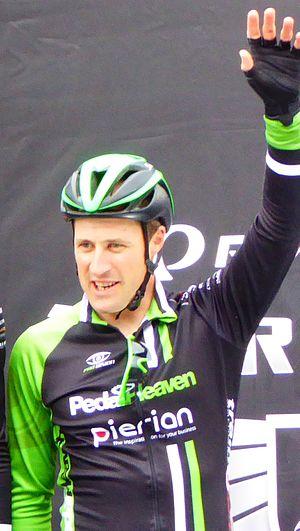
Ian Wilkinson, né le 14 avril 1979 à Bristol, est un coureur cycliste britannique. Il est également spécialiste du VTT et du cyclo-cross.